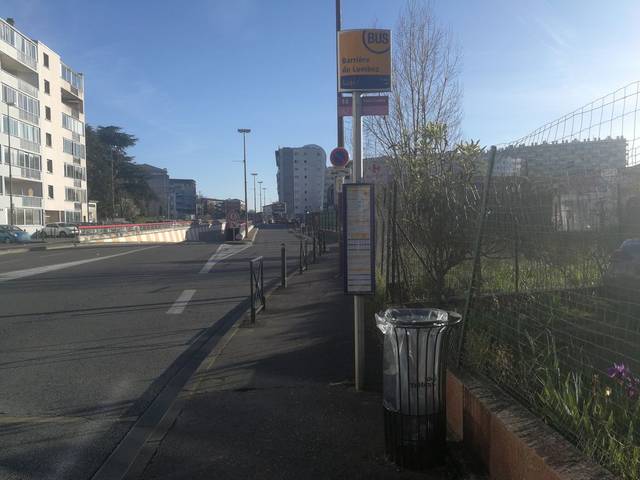
Region: France
Coordinates: 43.595, 1.419